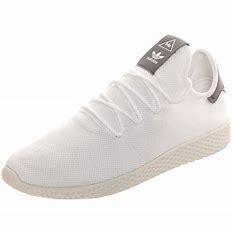
Brand: Adidas
Model: Pharrell Williams Tennis HU